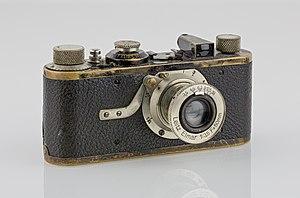
Leica Camera AG est un fabricant allemand réputé d'appareils photographiques et d'optiques. Son siège social se trouve à Wetzlar, en Allemagne, là où l'entreprise a été fondée.